National symbols of Wales

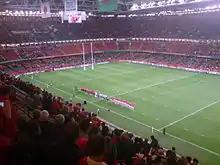
Hen Wlad fy Nhadau being sung at a Wales rugby game

Hen Wlad Fy Nhadau is the traditional national anthem of Wales. The words were written by Evan James and the tune was composed by his son, James James, both residents of Pontypridd, Glamorgan, in January 1856. The earliest written copy survives and is part of the collections of the National Library of Wales.